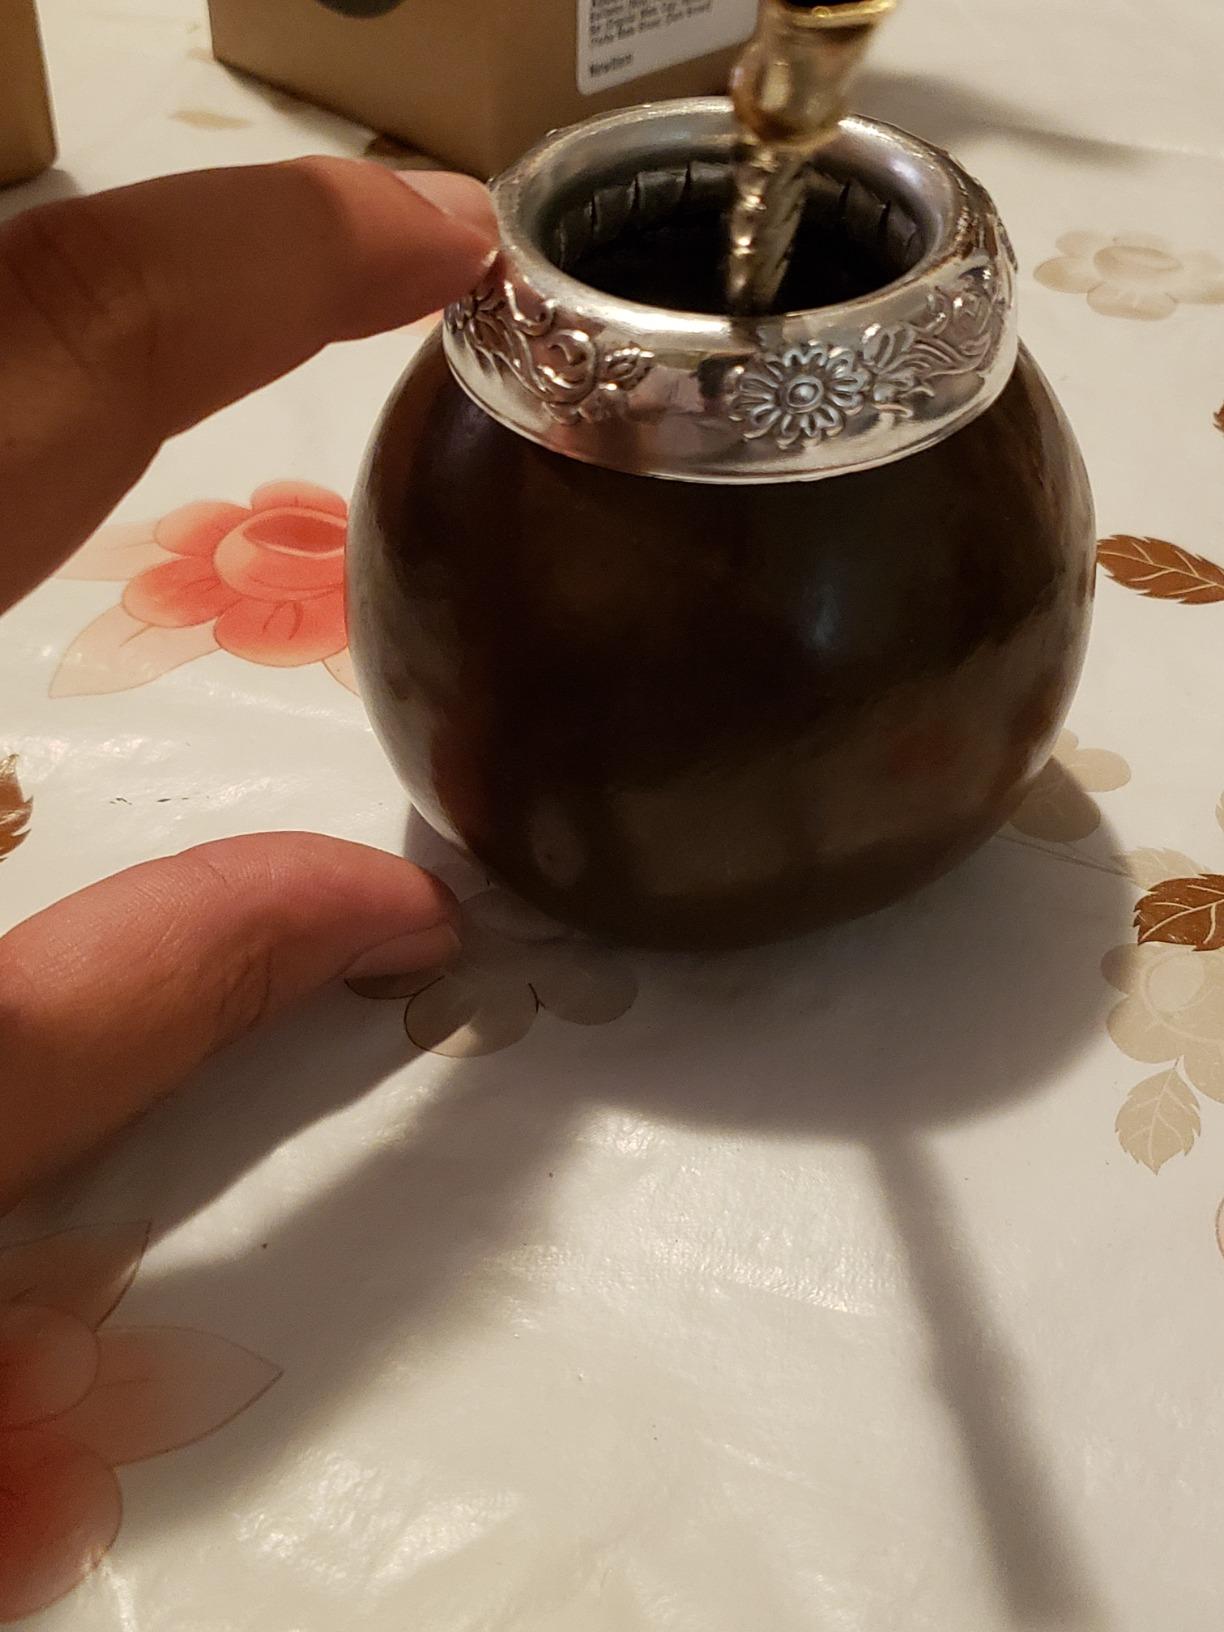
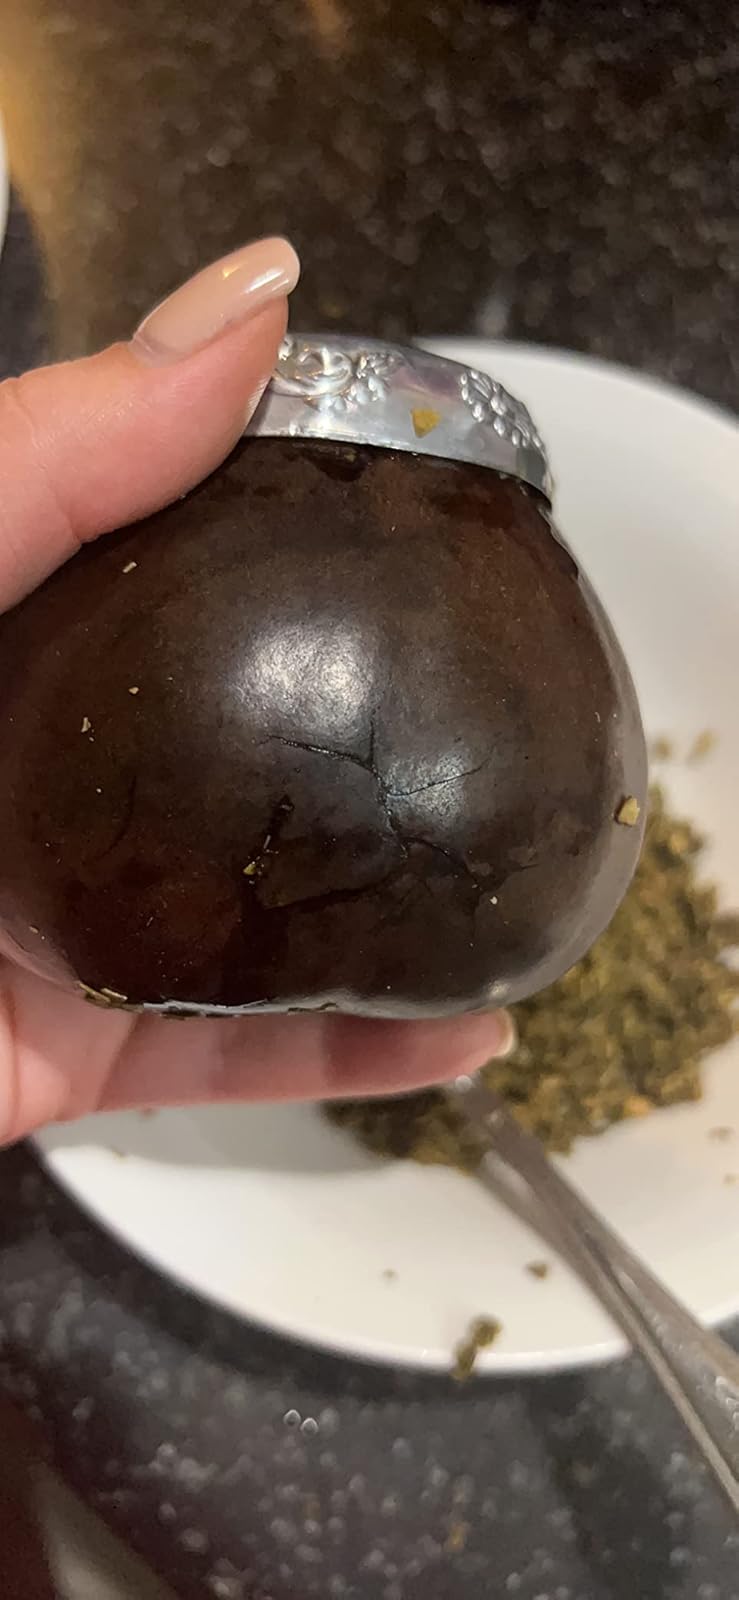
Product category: items_tea
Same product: yes